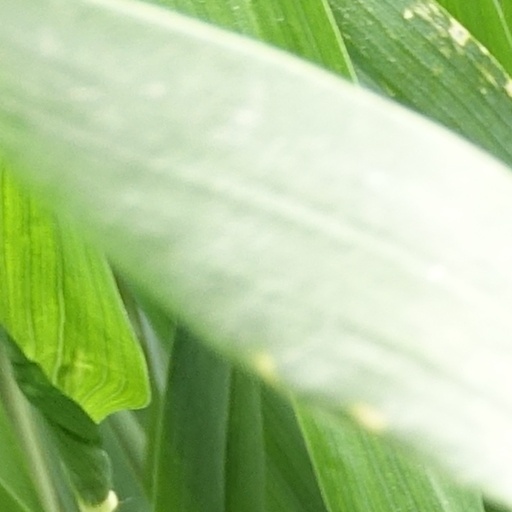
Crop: wheat